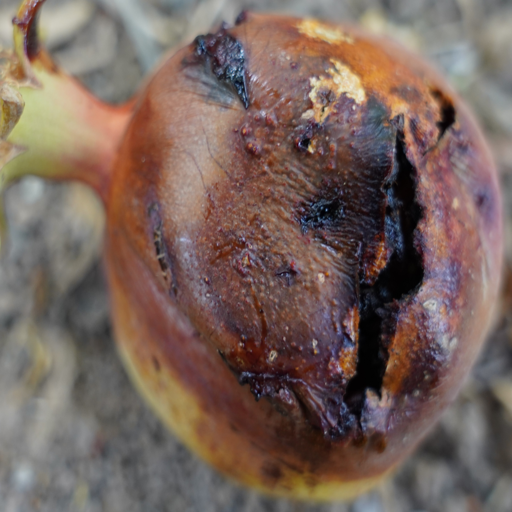
Label: Ectomyelois ceratoniae